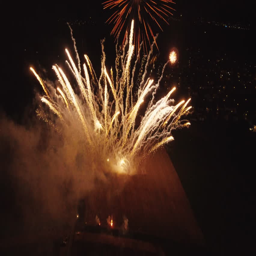
fireworks captured with a drone